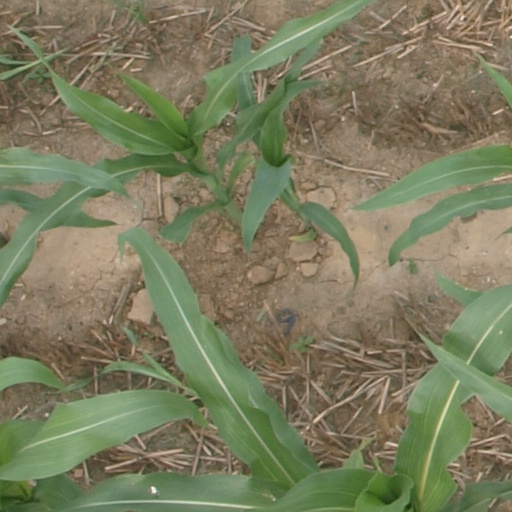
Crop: maize; corn